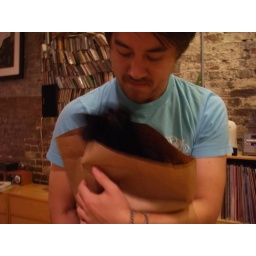
bear in the bag